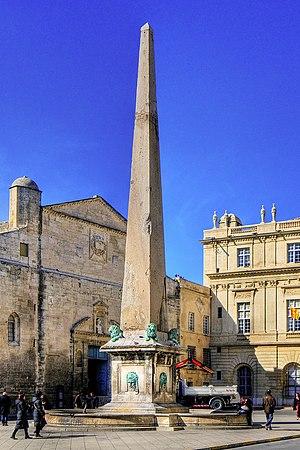
Obélisque d'Arles
L'aiguille d'Arles ou obélisque d'Arles est un obélisque monolithe anépigraphe, d'origine romaine, érigé au centre de la place de la République, à Arles.
Cet article recense les monuments historiques de France classés en 1840, la première protection de ce type dans le pays.